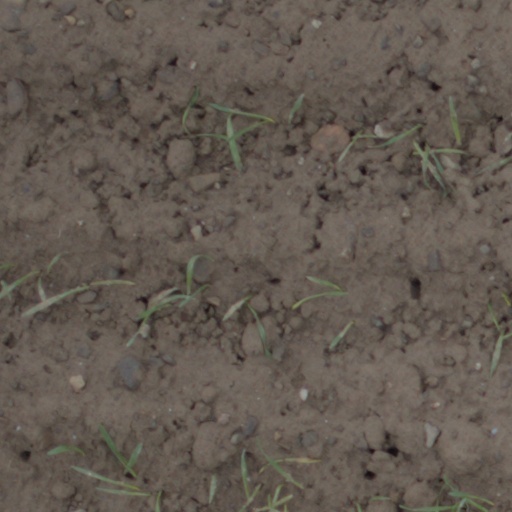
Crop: wheat